Australian Army during World War I

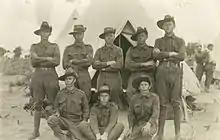
A portrait of several soldiers wearing upturned slouch hats in front of a tent during a training camp

In 1914, the Australian Army mostly copied British Army doctrine, in as much as one existed semi-officially in the form of the Field Service Regulations. Pre-war planning had largely seen the Australian Army focus on defending the continent from invasion with a relatively small force, and as a result any future war was thought to likely be a highly mobile one. This was in contrast to the offensive focus of many British and European theorists of this time, despite their influence on local professional military debate. As a result, there was an emphasis on entrenchments, and whilst there was a recognition of the problems posed by increasing firepower as a result of the continued development of small arms and artillery technology, there was considered to be little requirement for the direct assault of static defensive positions given the room for manoeuvre afforded by the vastness of the Australian continent. Meanwhile, in order to be compatible with British forces, pre-war agreements ensured that Australian Army units were mostly organised, trained and equipped in accordance with British Army doctrine and establishment tables.